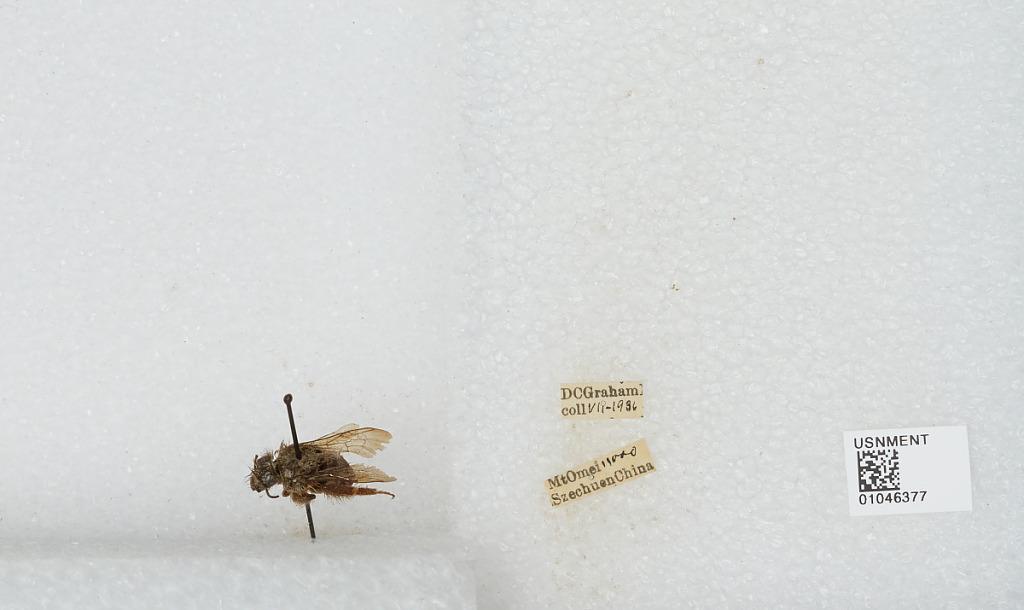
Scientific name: Bombus sp.
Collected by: D. Graham
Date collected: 1936-7-
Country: China
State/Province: Sichuan
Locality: Mount Emei